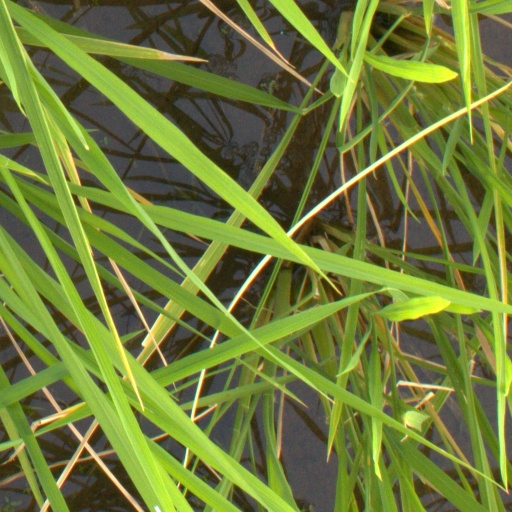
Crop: rice